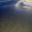
Label: sea